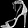
Label: Sandal